Captain America: White

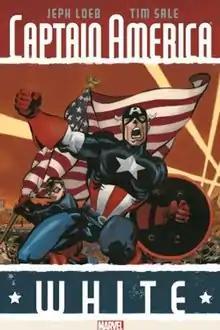
Cover of the collected edition

Captain America: White is a six-issue Marvel Comics limited series written by Jeph Loeb and illustrated by Tim Sale. An homage to "Captain America" comics from the Golden Age of Comic Books, the series focuses on the relationship between Steve Rogers / Captain America and his sidekick Bucky. It is the fourth and final comic in Loeb's and Sale's "Color" series, following "", "", and "". The series is noted for its extensive production delays, with seven years elapsing between the release of the first and second issues.